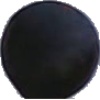
Label: blue_grape